The X-Files

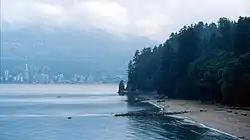
"The End", the season five finale (1998), was the last episode to be filmed in Vancouver until the revival in 2016.

During the early stages of production, Carter founded Ten Thirteen Productions and began to plan for filming the pilot in Los Angeles. However, unable to find suitable locations for many scenes, he decided to "go where the good forests are" and moved production to Vancouver. It was soon realized by the production crew that since so much of the first season would require filming on location, rather than on sound stages, a second location manager would be needed. The show remained in Vancouver for the first five seasons; production then shifted to Los Angeles beginning with the sixth season. Duchovny was unhappy over his geographical separation from his wife, Téa Leoni, although his discontent was popularly attributed to frustration with Vancouver's persistent rain. Anderson also wanted to return to the United States, and Carter relented following the fifth season. The season ended in May 1998 with "The End", the final episode shot in Vancouver and the final episode with the involvement of many of the original crew members, including director and producer R.W. Goodwin and his wife Sheila Larken, who played Margaret Scully and would later return briefly.